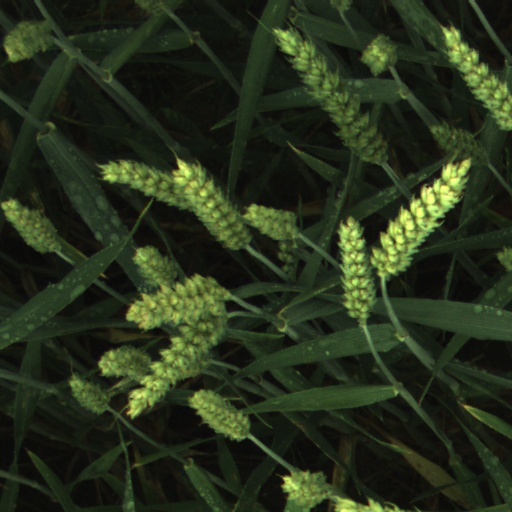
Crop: wheat